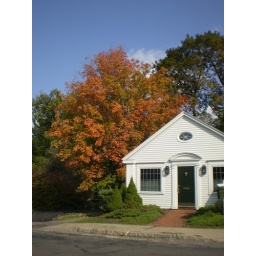
White wooden house in Lenox, MA.